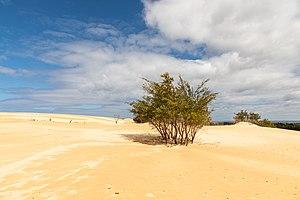
Le parc national du promontoire de Wilson, couramment connu sous le nom de Wilsons Prom ou The Prom, est un parc national du Gippsland, une région de l'état de Victoria, en Australie, 157 km au sud-est de Melbourne.